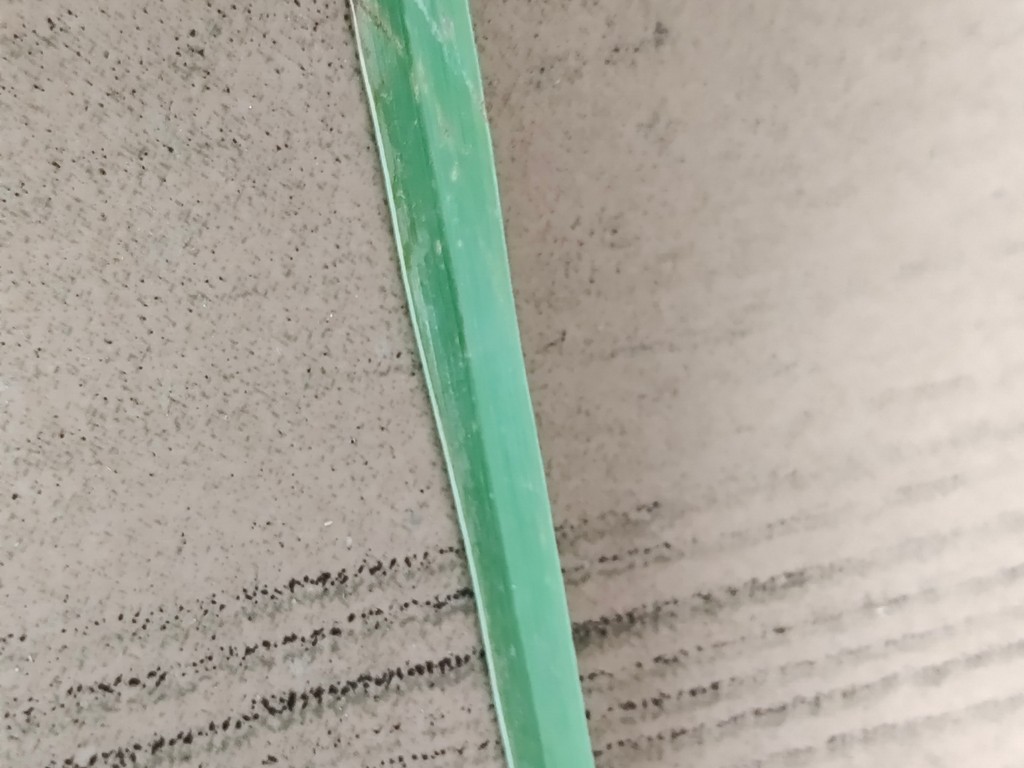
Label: Unhealthy